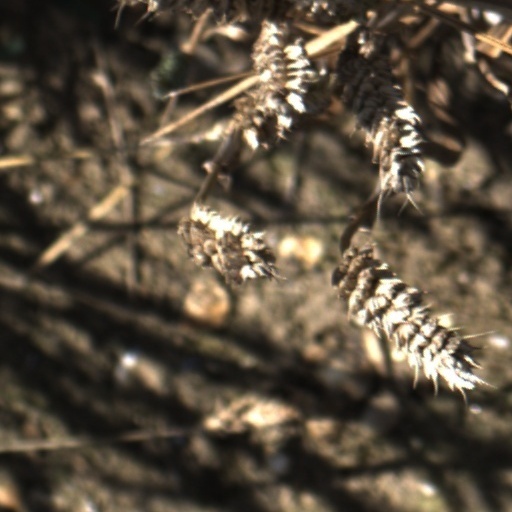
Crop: wheat